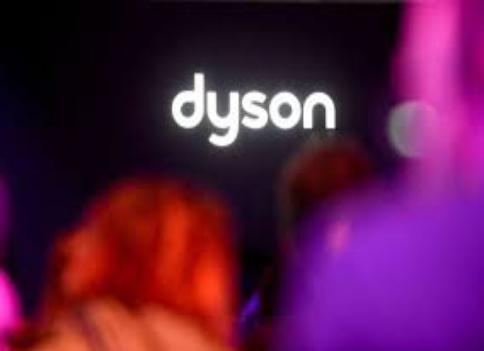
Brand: adyson
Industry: Clothes